Bishops in the Church of Scotland

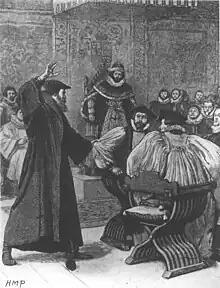
Victorian depiction of Andrew Melville challenging bishops at the court of James VI

There have not been bishops in the Church of Scotland since the Restoration Episcopacy of the 17th century, although there have occasionally been attempts to reintroduce episcopalianism.